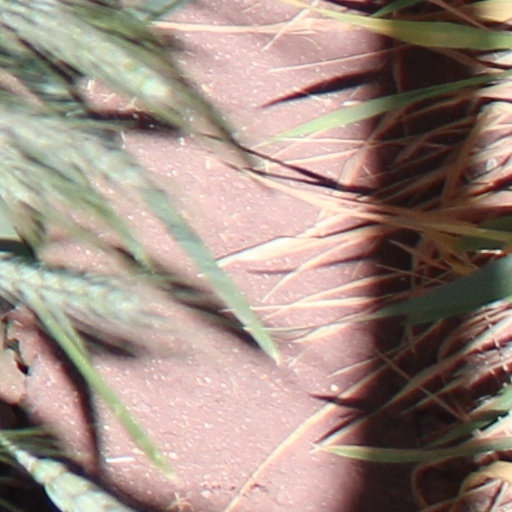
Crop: wheat